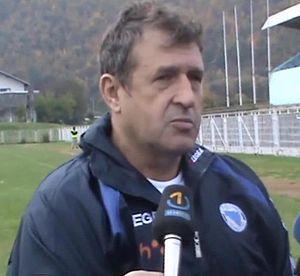
Safet Sušić, né le 13 avril 1955 à Zavidovići, est un footballeur international yougoslave d'origine bosnienne, naturalisé français.